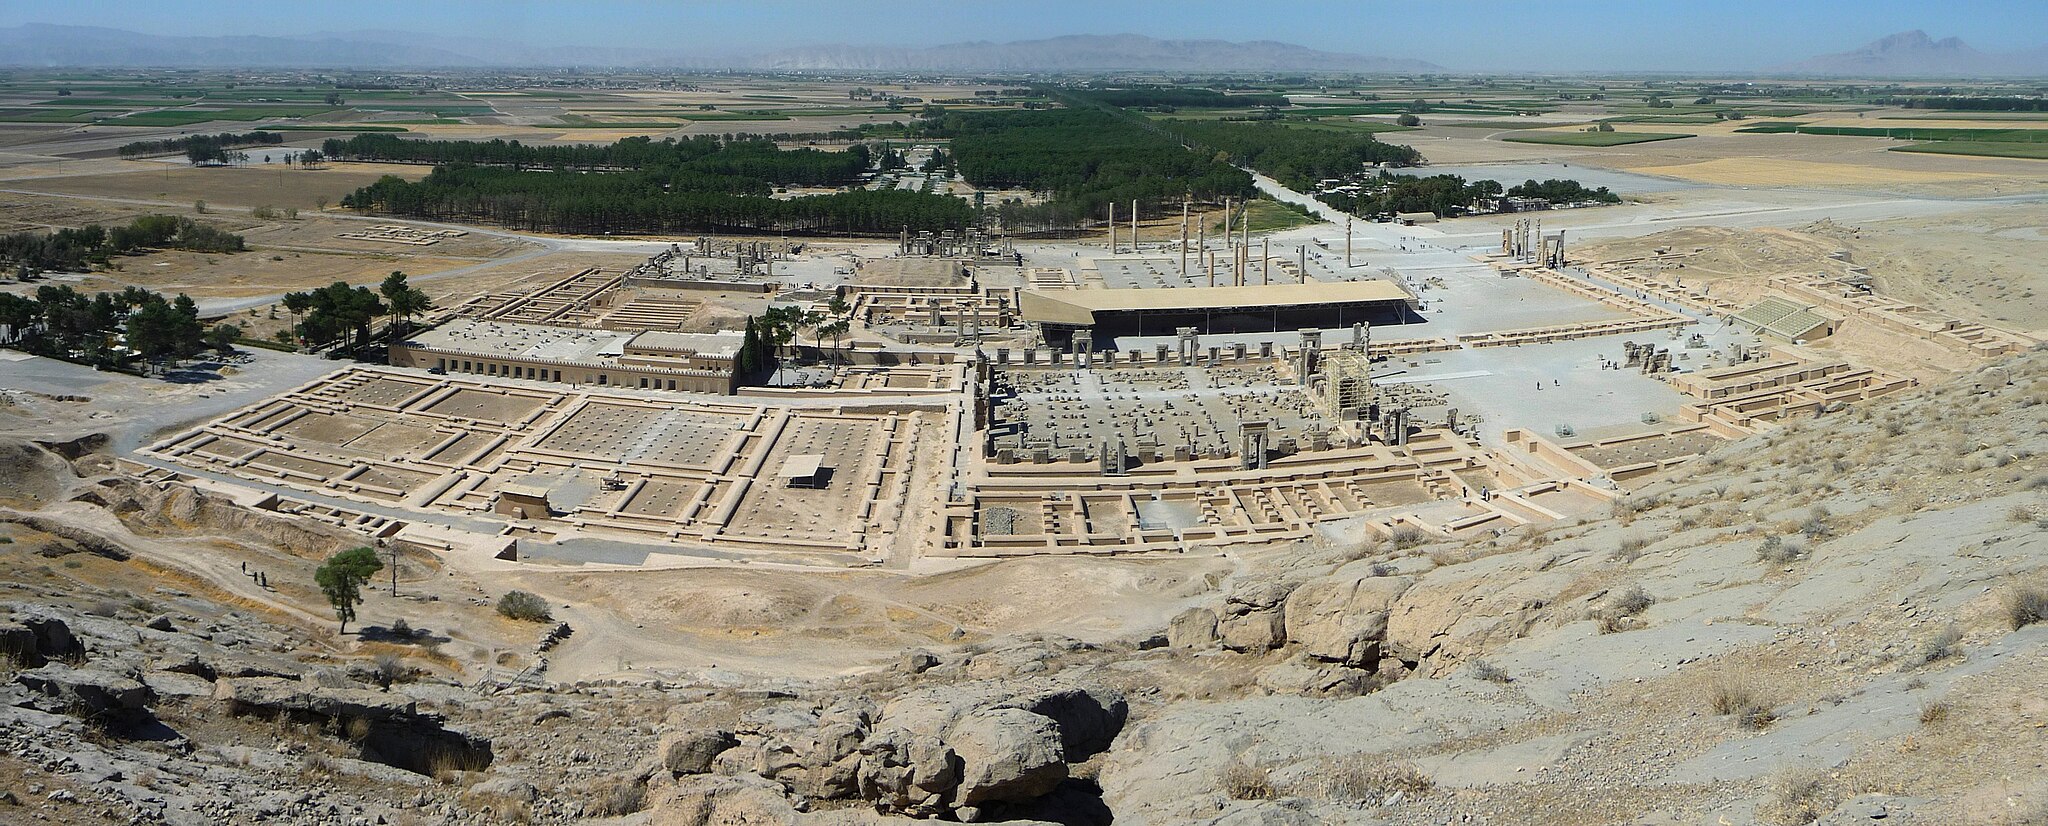
Title: Panoráma Persepole
Description: Panoramic view of Persepolis (Fars, Iran)
Date: 2011-10-03
Categories: GFDL, License migration redundant, Self-published work, Featured pictures on Wikipedia, Persian, 2011 in Persepolis, Panoramics of Persepolis, Files with Assessments template missing SDC Commons no value quality assessment, General views of Persepolis